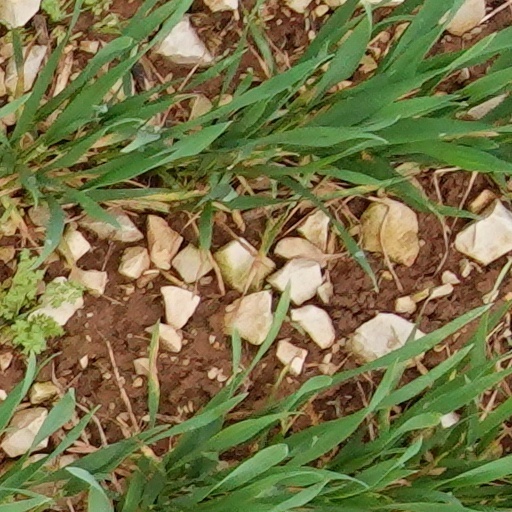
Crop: wheat